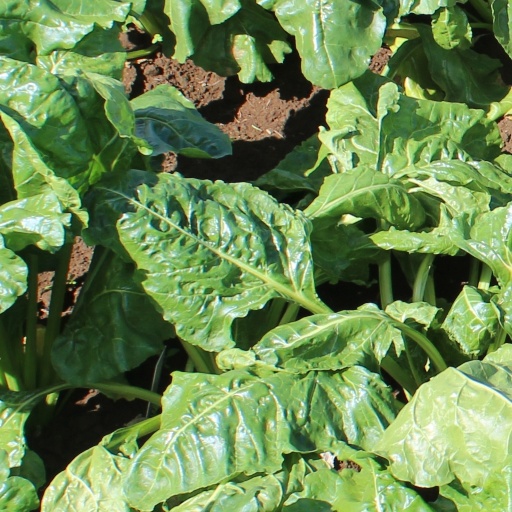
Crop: sugar beet